Brands Hatch

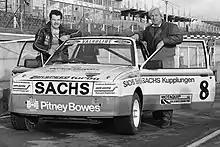
Martin Schanche and his Zakspeed engine supplier Erich Zakowski pictured with Schanche's brand new Ford Escort XR3 T16 4x4 (Xtrac) during the 1983 British Rallycross GP at the Brands Hatch Circuit

In the early 1980s, Rallycross was beginning to attract more sponsorship and enjoy a higher quality of competition, frequently broadcast on BBC Grandstand. The Rallycross Grand Prix ran at Brands Hatch between 1982 and 1994 and was an open competition for anyone who owned a Rallycross car. This led to an appealing race with eclectic mix of cars and drivers, most notably Denis Marcel's in a Matra Murena, Stig Blomqvist in his own Audi Quattro, and Cor Euser in a MG Metro 6R4. Also, the location of the circuit and the marketing effort of the organizers contributed to its success. In a popular move, Group B rally cars were permitted from 1987 until 1992.